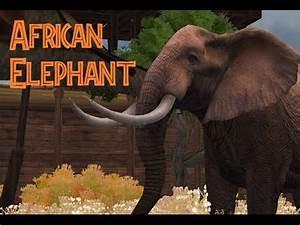
elephant